Kamianyi Brid, Zviahel Raion, Zhytomyr Oblast

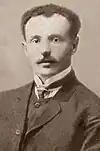
Chaim-Leyzer Perelmuter

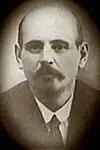
Nehemia Aronov Kiselgof-Naumov

The earliest known information on the Kamianyi Brid Jewish community dates from the 1850s. The Zusmans' faience factory operated here since 1862. Three synagogues operated here for decades (including one, at the factory's territory, which was closed, to be transferred to the local club, in 1928). Local Jews were adherents of the Chernobyl chassidism. Their last Rebbe (Tsadick, or leader) was Gersh-Leib (Zvi-Arie) Tverskiy Z”L, of Berdichev / Makarov (Chernobyl (Hasidic dynasty)). A.-F. Zusman, the owner of the Kamianyi Brid faience factory, also lived in Berdichev, not far from the Tsadik's residence. In 1919, there was a pogrom in Kamianyi Brid, which took lives of more than 200 Jewish men, including the local rabbi Shmuel Shvartzstein. The Jewish cemetery was founded here after pogrom as the burial place for its victims. Later this cemetery was used as the burial place for the Jews from the neighboring village of Dovbysch. The cemetery survived, however, the majority of gravestones have been destroyed, and inscriptions have become unreadable. The cemetery was divided into two parts: for males and for females. Until 1917, the local Bund's branch operated here. Nehemia Kiselgof, the head of a small local hospital, was one of outstanding personalities of this shtetl. He was the main organizer of working-class movement in the Kamianyi Brid. He was known in the workers' circle under a pseudonym “Naumov”. Also Haim-Lejzer Perelmuter son of Moishe-Bir Perelmiter, born in Baranivka, became a member of the Bund party and an active revolutionary (finally he became the chief of the first post-office of Kamianyi Brid). Presently, no Jews live in Kamianyi Brid, and the faience factory is not in operation. At the factory, the museum of Kamianyi Brid has been founded.